Christian IV's Arsenal

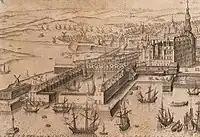
Christian IV's Arsenal Dock in 1611.

Shortly after King Christian IV was crowned, he decided to re-arm. The rivalry with Sweden for control over the Baltic Sea called for a strong fleet with a well protected base. He therefore decided to build a new naval harbour at Slotsholmen next to Copenhagen Castle which used to be located where Christiansborg Palace stands today.